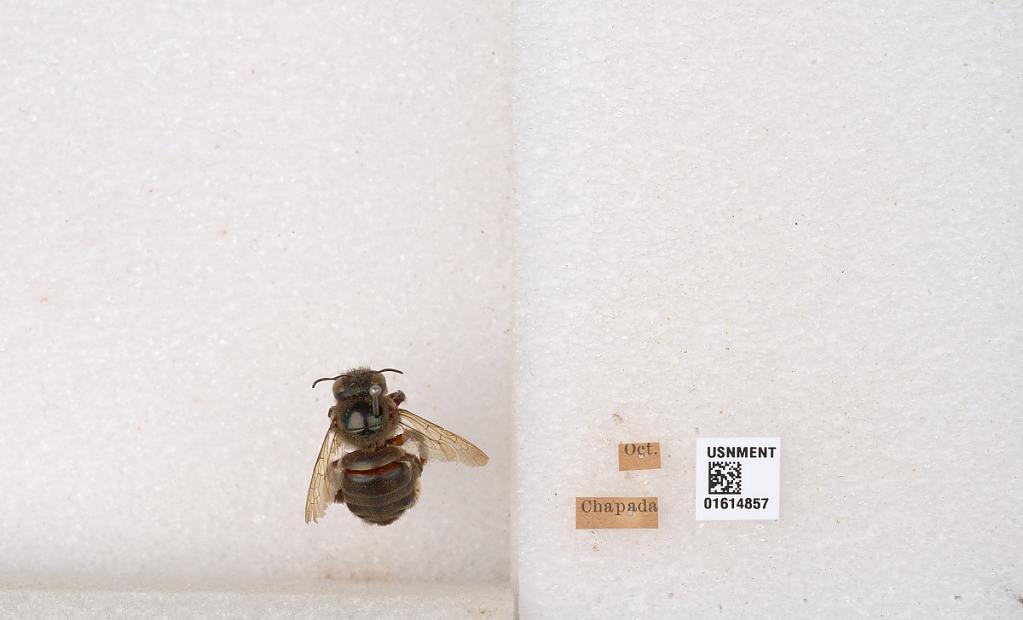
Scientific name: Xylocopa (Schonnherria) viridis Smith
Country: Brazil
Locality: Chapada